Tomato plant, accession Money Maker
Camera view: bottom (45 deg); turntable rotation: 0 degrees
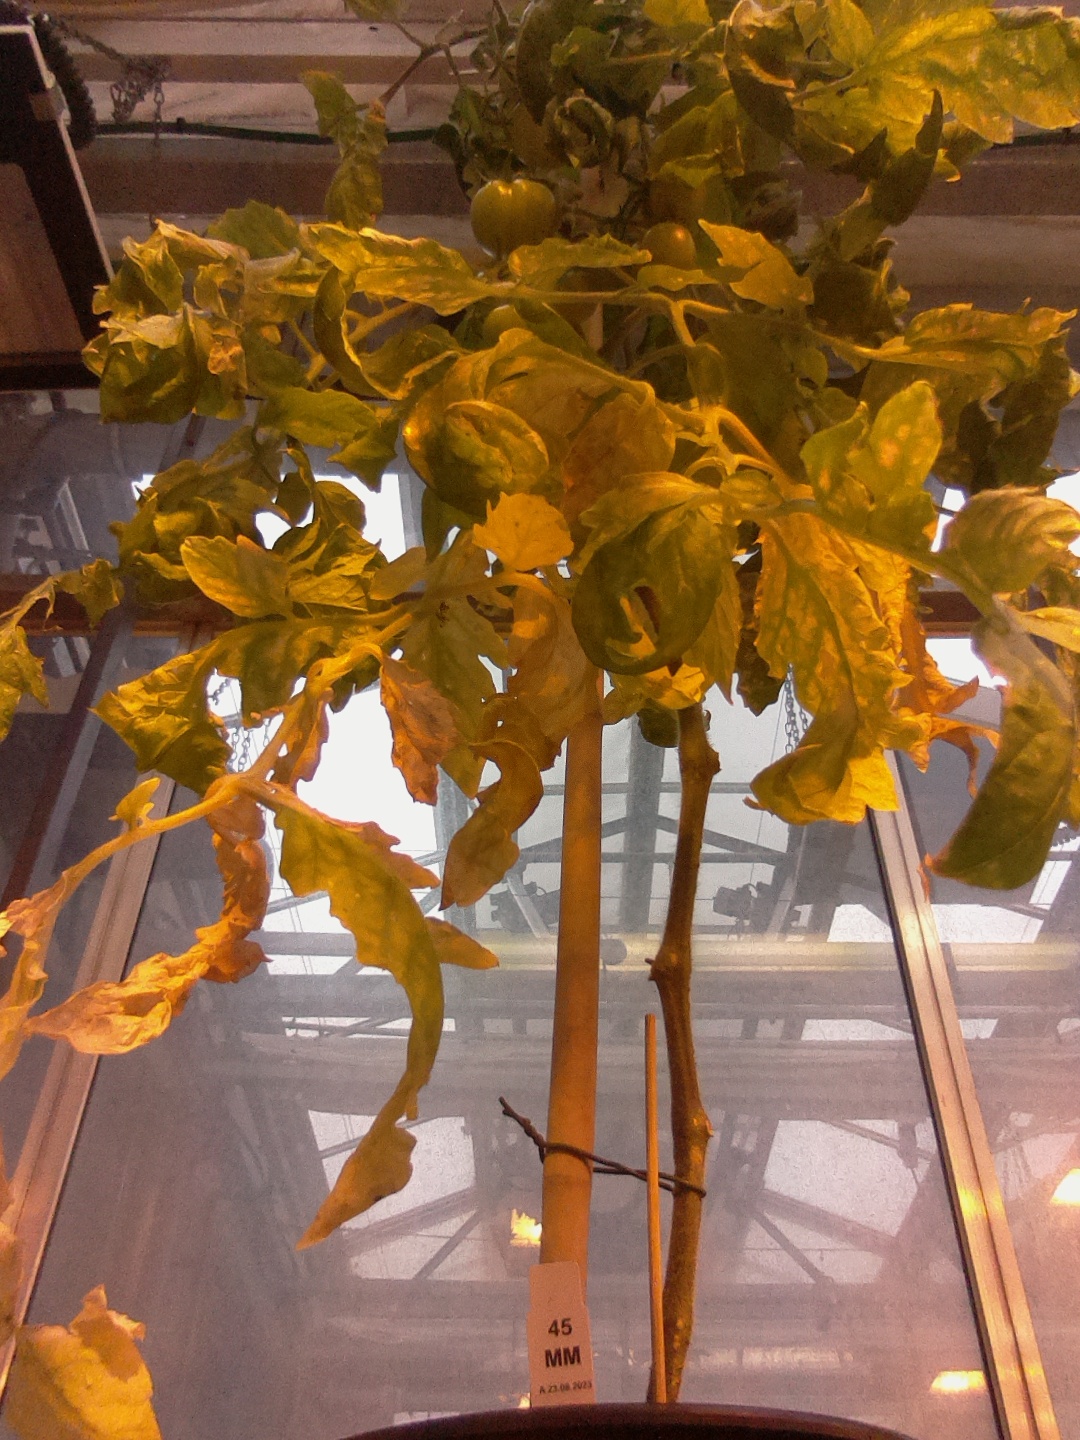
BBCH growth stage 79: 90% -100% of final fruit size